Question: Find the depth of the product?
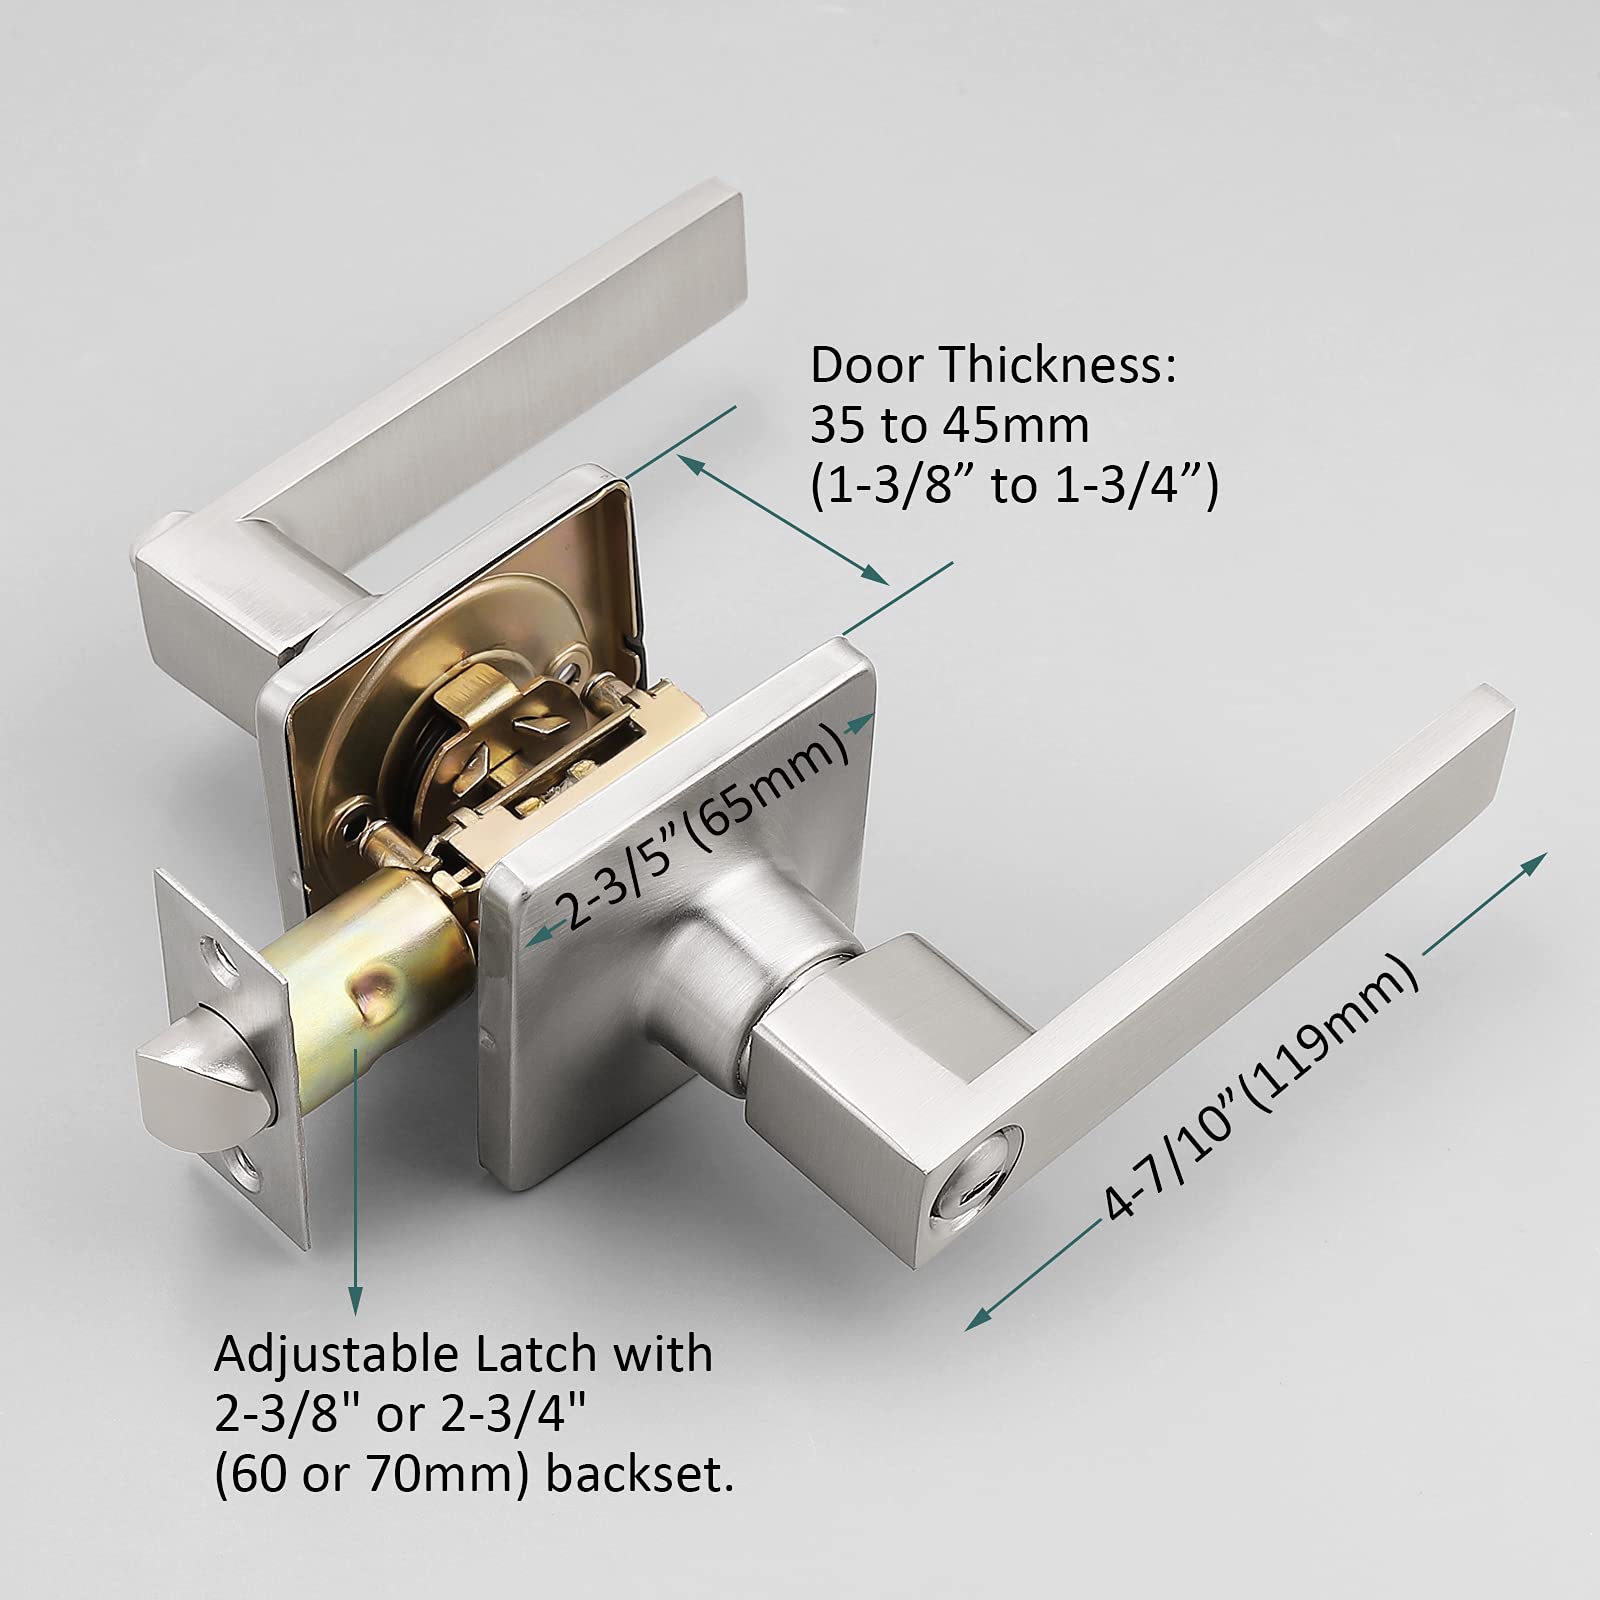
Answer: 119.0 millimetre